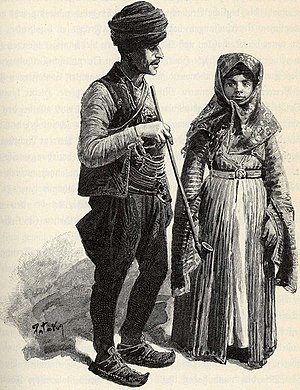
Romaer / Romasamfundet og den traditionelle kultur / Religion / Romaernes religiøse tilhørsforhold på Balkan
Muslimske romaer i Bosnien-Hercegovina (omkring 1900)
Romaer er et folkeslag, der fra Europa eller Asien har bredt sig til hele verden. De har ikke deres egen stat og færdes på tværs af landegrænser.